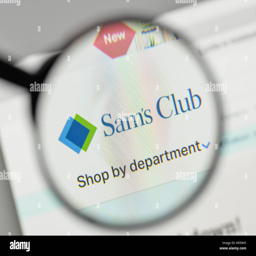
logo on the website homepage